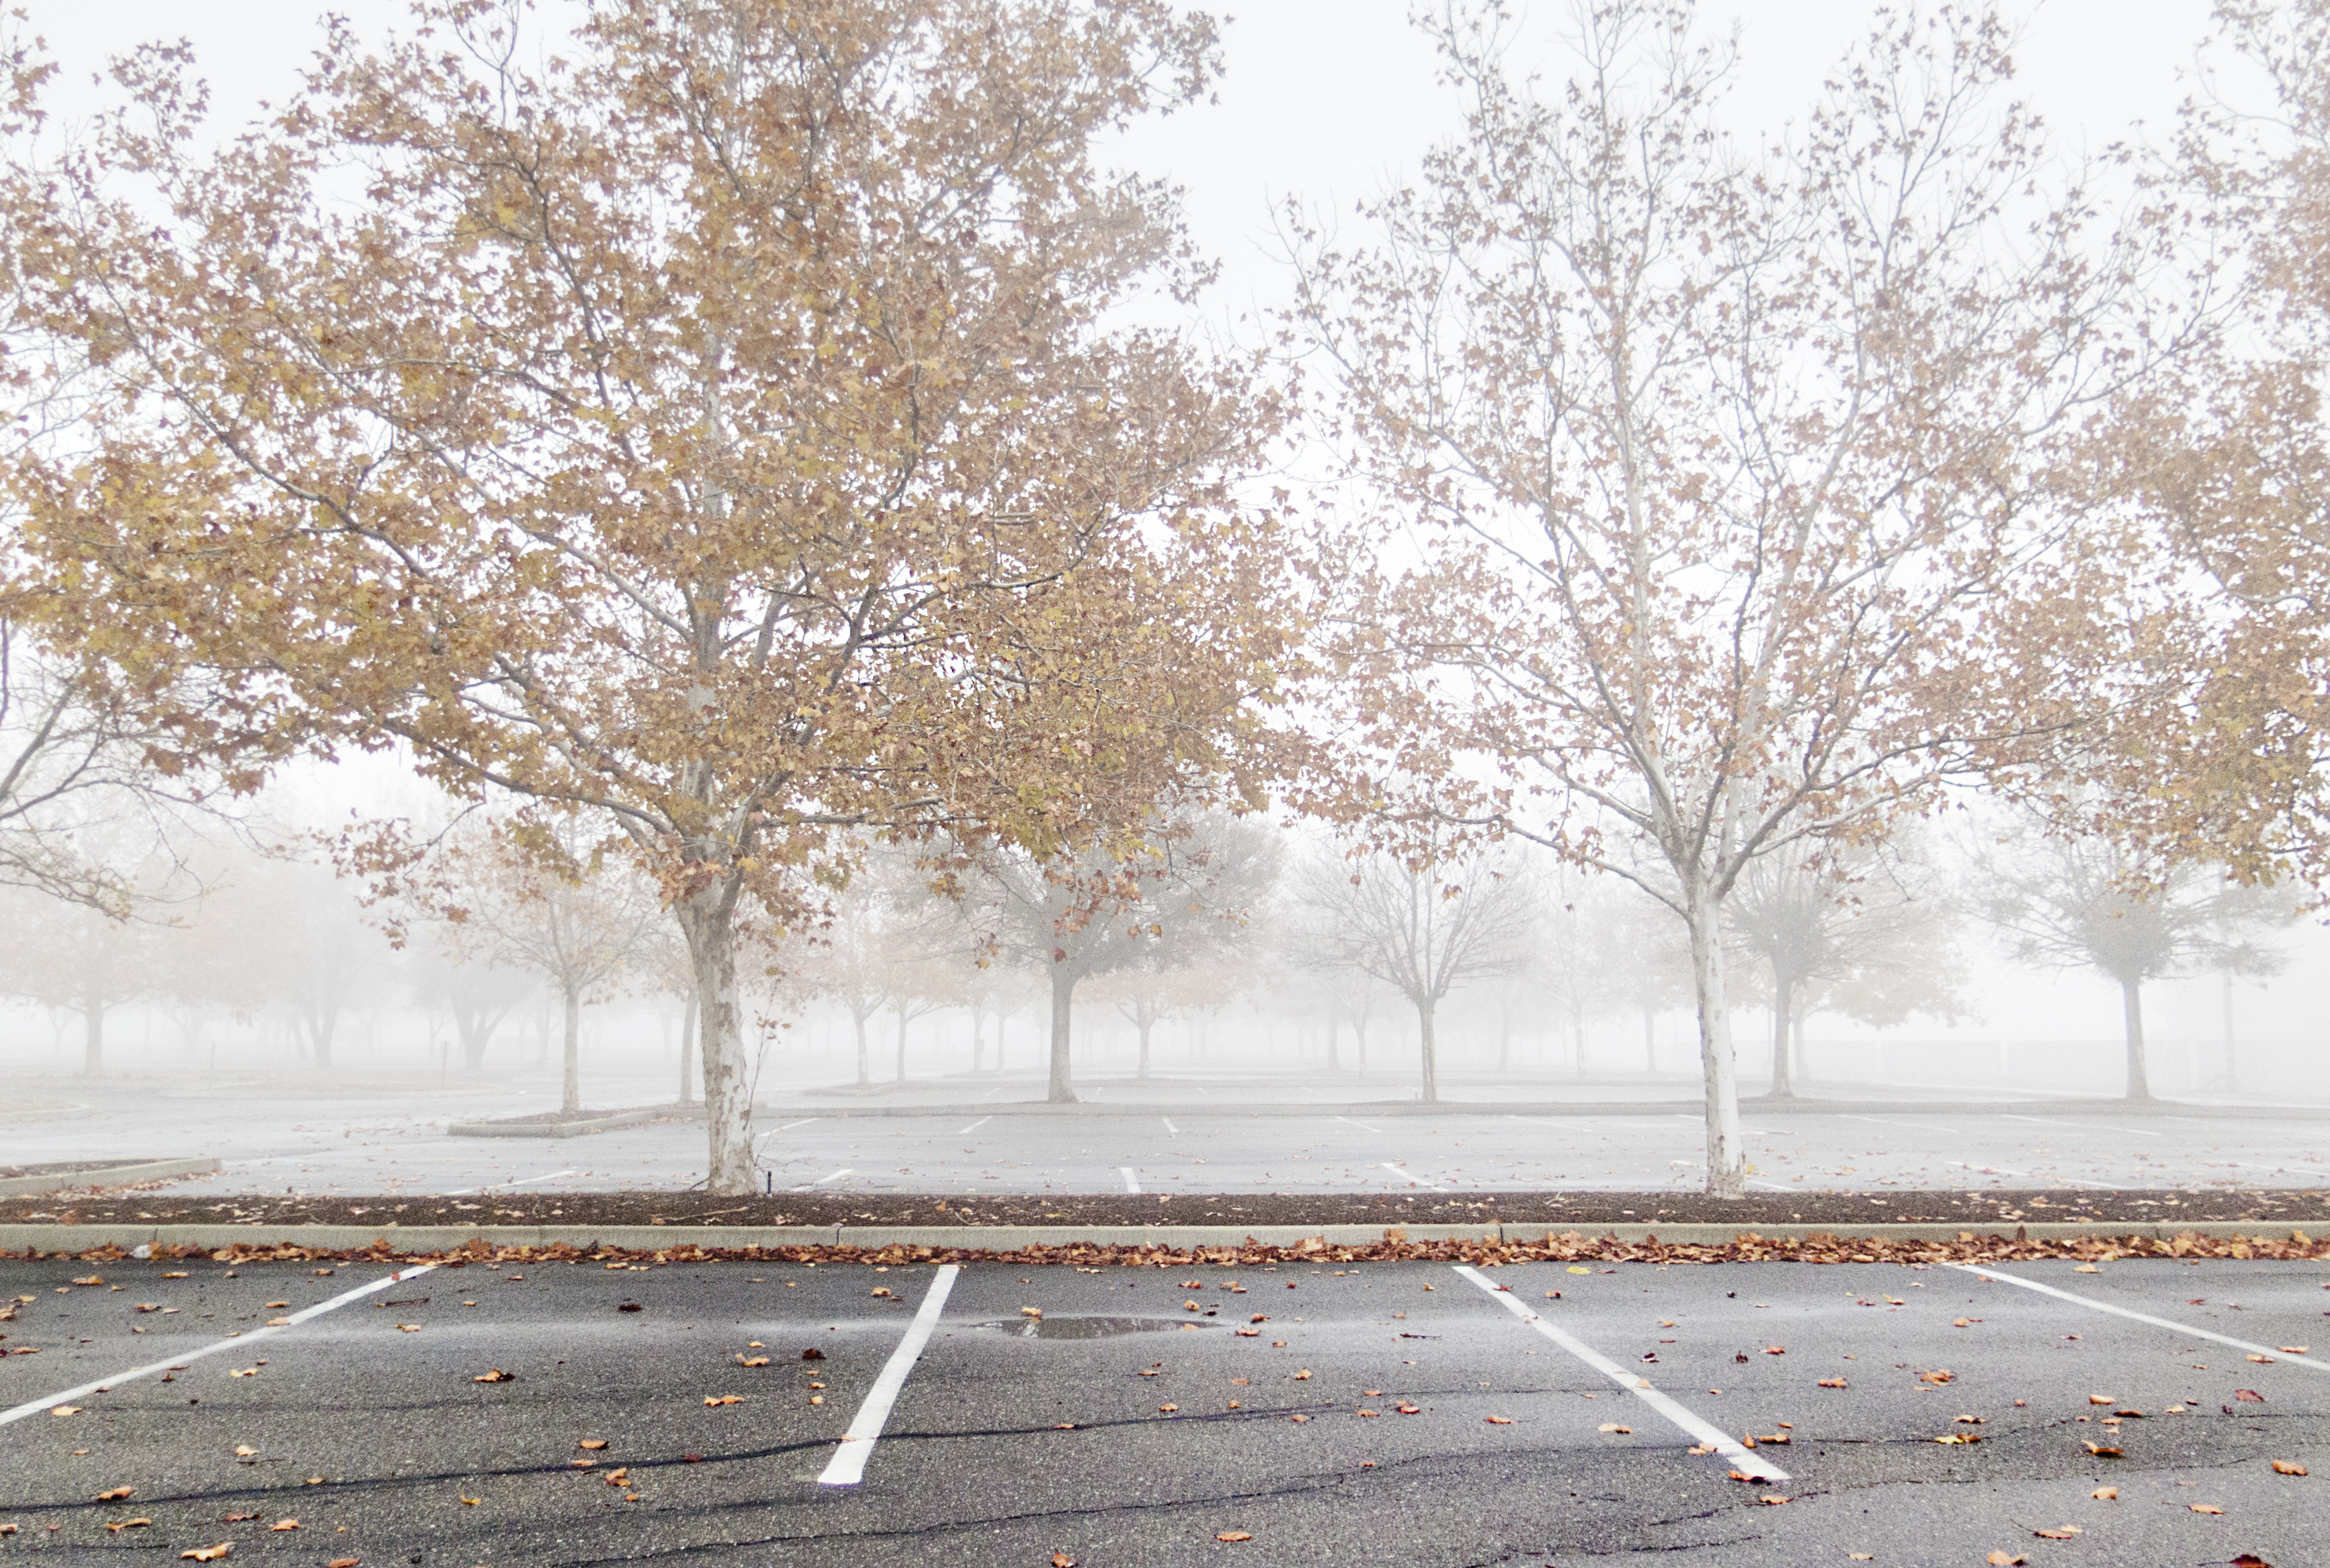
tree, branch, snow, winter, plant, fog, street, morning, frost, autumn, weather, season, trees, 2015, december, 365, 3652015imstillstanding, freezing, residential area, atmospheric phenomenon